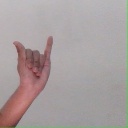
अक्षर: य